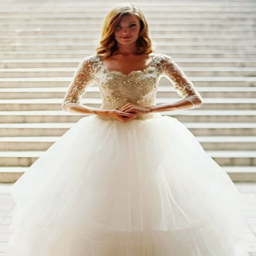
a bride in a wedding dress